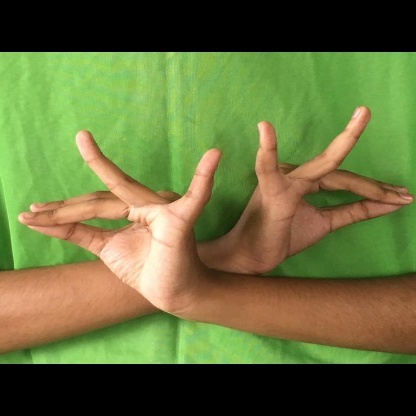
Mudra: Katakavardhana